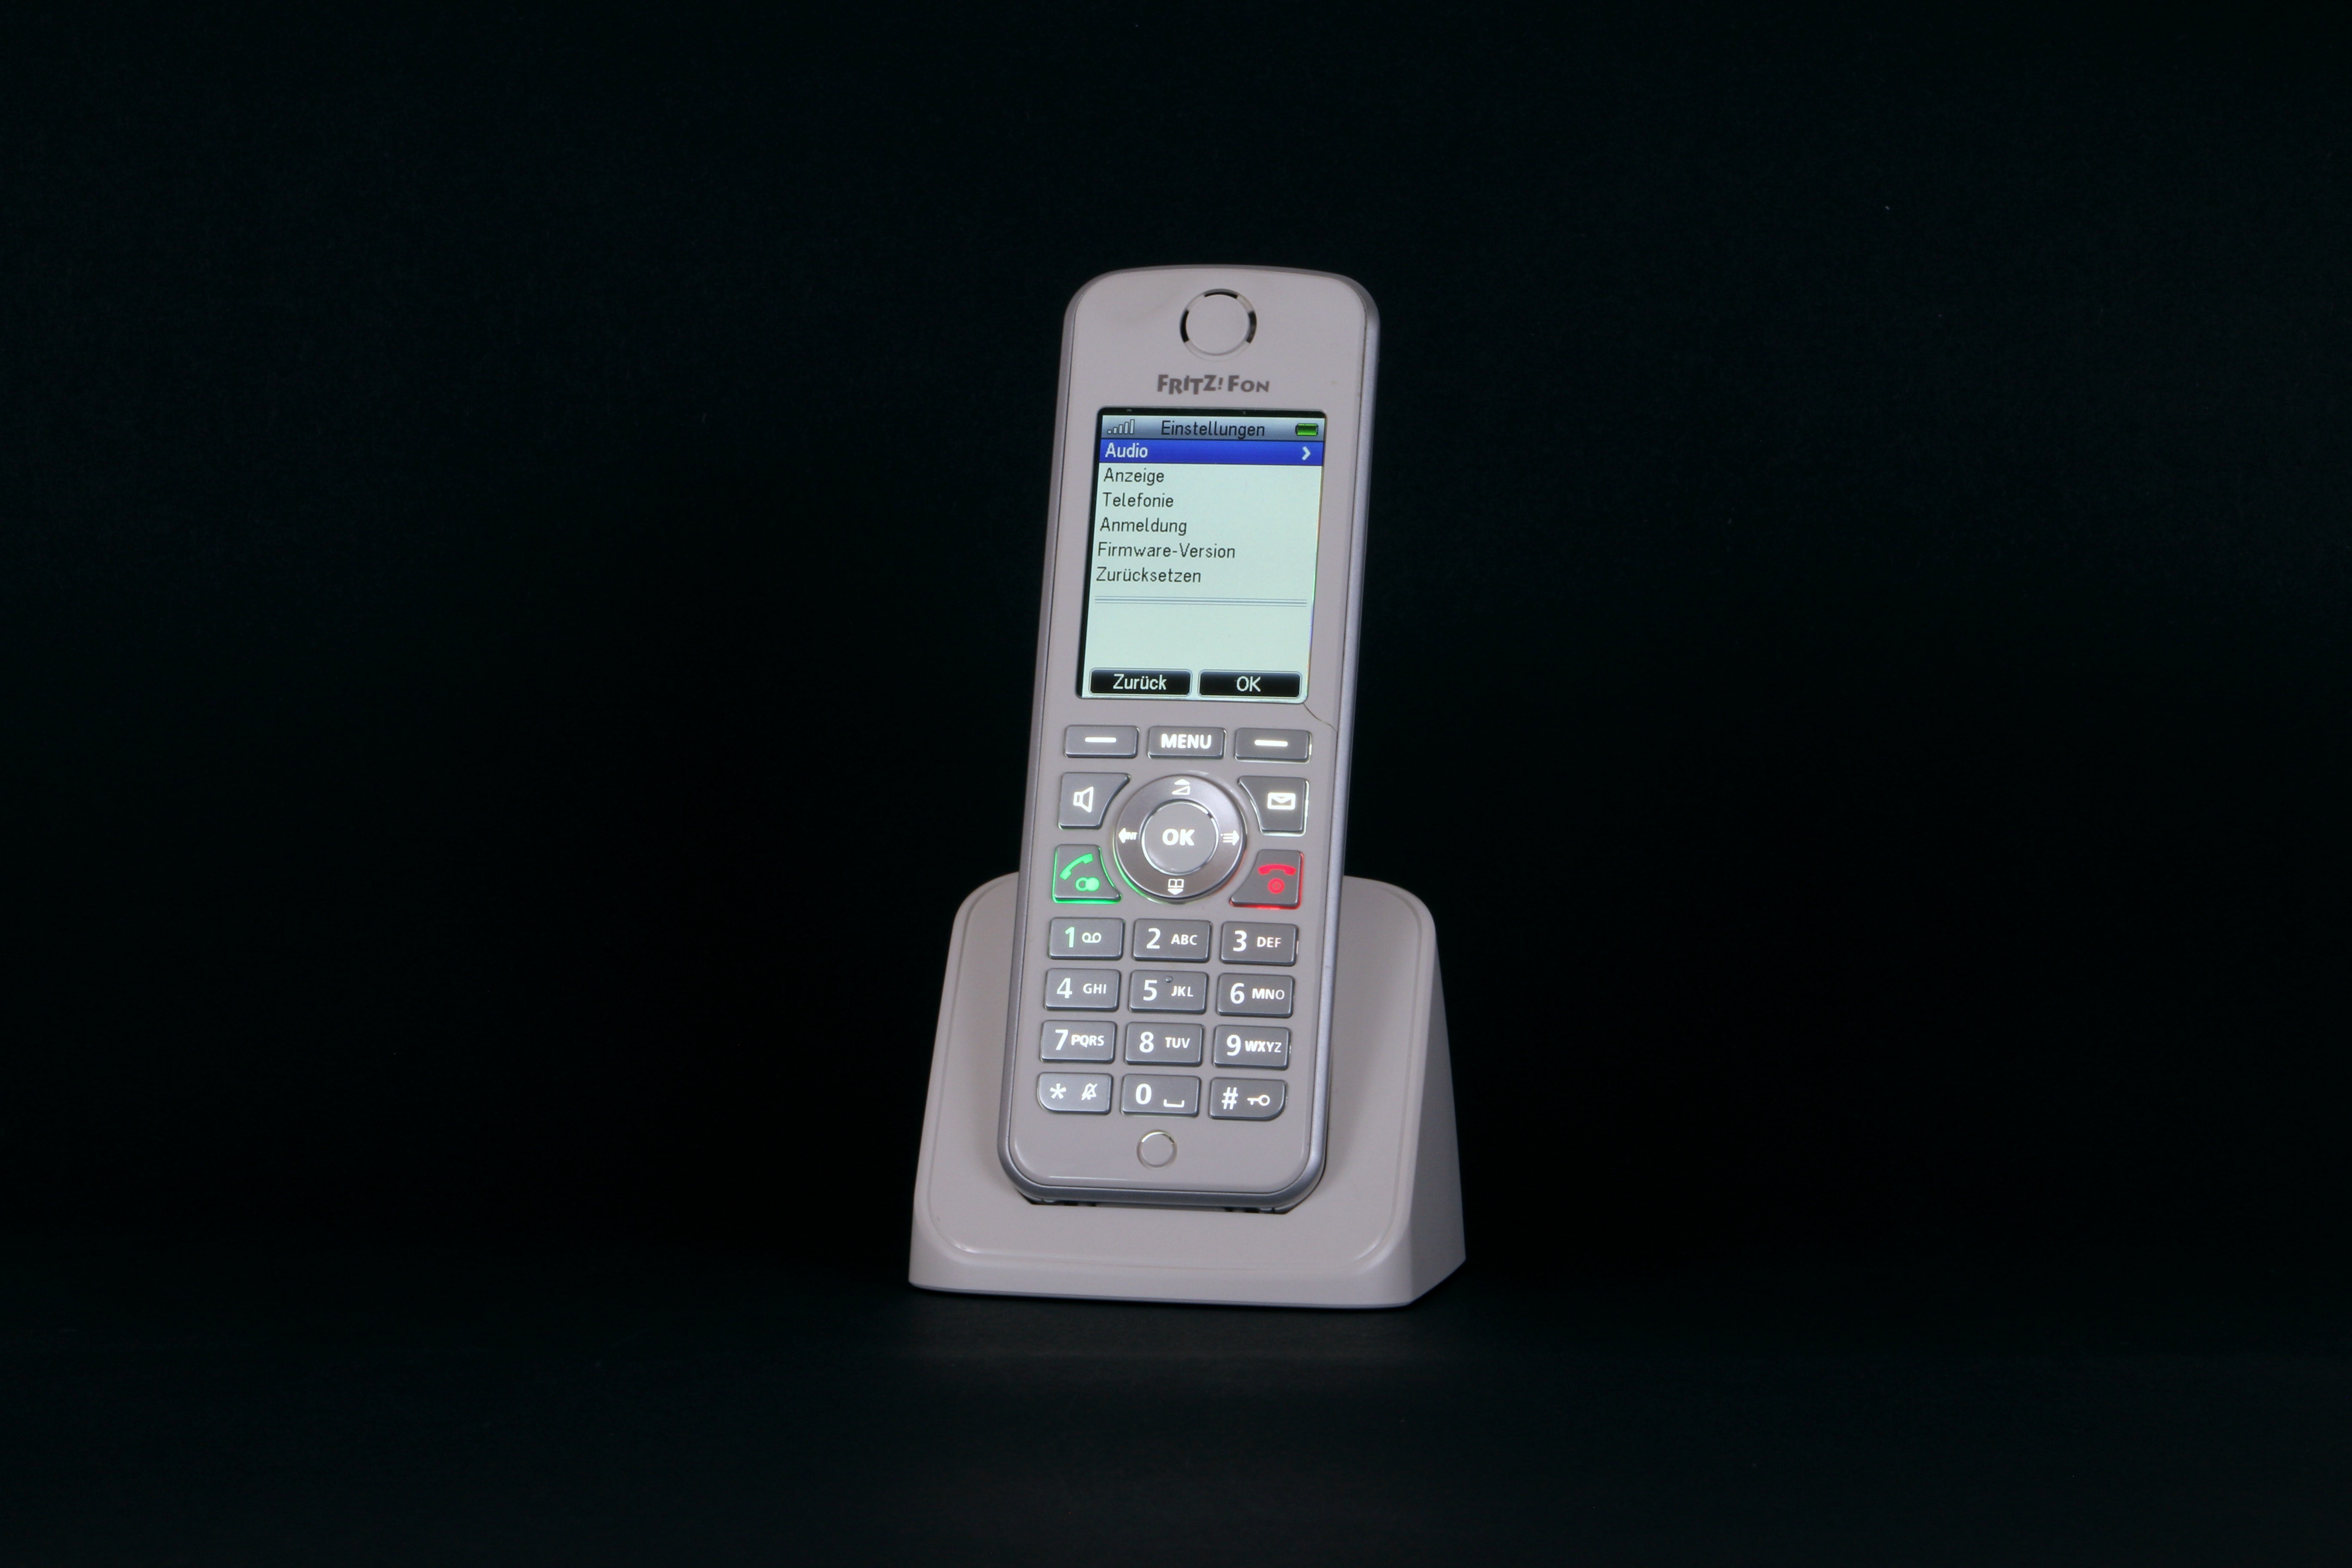
technology, phone, telephone, communication, product, electronics, display, keys, fritz fon, cordless